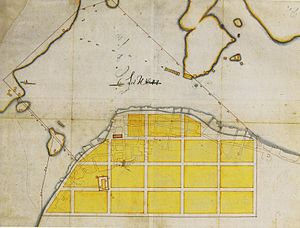
Byplanlægning i Sverige / Stadsgrundlæggelser og gadereguleringer fra Vasatiden til frihetstiden
Organiseret byplanlægning i Sverige tog sin begyndelse under 1600-tallets første halvdel. I kraft af militære successer i trediveårskrigen havde Sverige fået en ledende stilling i Nordeuropa og en udvikling af stadsvæsnet blev set som en forudsætning for, at landet skulle kunne opfylde sin stormagtsrolle, både administrativt og med en imponerende ydre fremtoning. Ikke mindre end 50 byer grundlagdes derfor på denne tid.